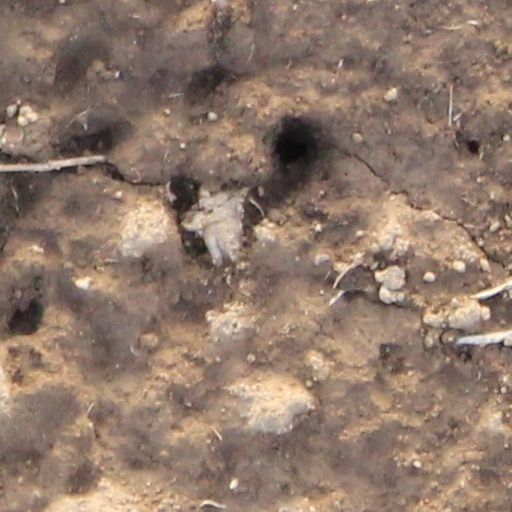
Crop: wheat